Andries de Graeff

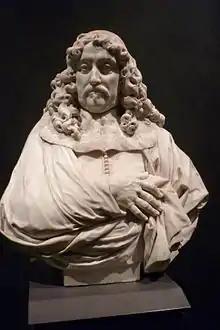

Andries de Graeff (19 February 1611 – 30 November 1678) was a regent and burgomaster (mayor) of Amsterdam and leading Dutch statesman during the Golden Age.